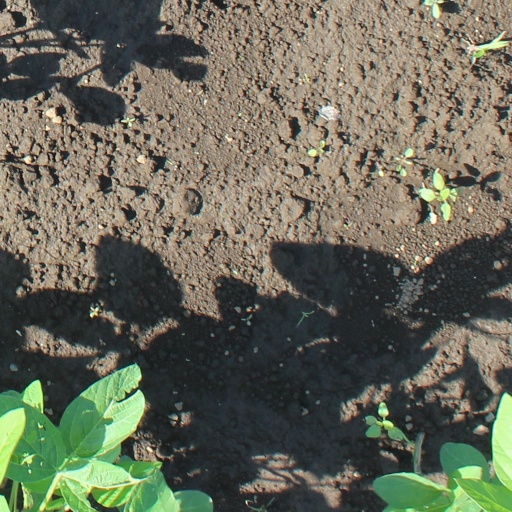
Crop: soybean